Academy of the Holy Names (Silver Spring, Maryland)

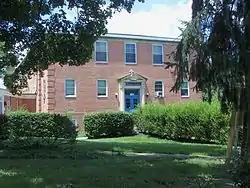
Academy building in 2013

The Sisters expanded the program and built a large two-story brick building in 1951 that served as the main school building although they continued to hold classes in the Convent when space was needed.